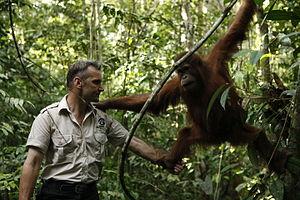
"Le parc national de Bukit Tigapuluh ""les trente collines"" en malais est un parc national d'Indonésie situé dans les provinces de Jambi et Riau dans l'île de Sumatra.